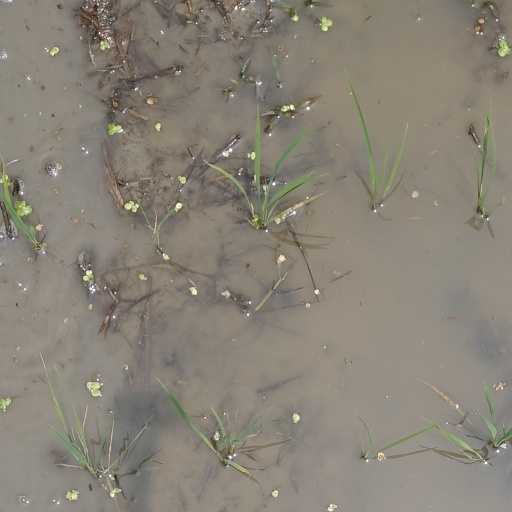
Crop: rice